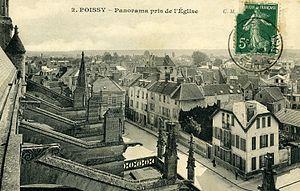
Panorama de Poissy (Yvelines - France) vue depuis la collégiale Notre-Dame de Poissy en direction du nord ouest, au sol la rue de l'eglise, l'essentiel du bâti visible sur la carte postal fut détruit dans les années 60-70 pour laissé place au barres de la rue du Cep.
Poissy est une commune française du département des Yvelines en région Île-de-France.